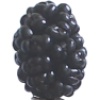
Label: Mulberry 1